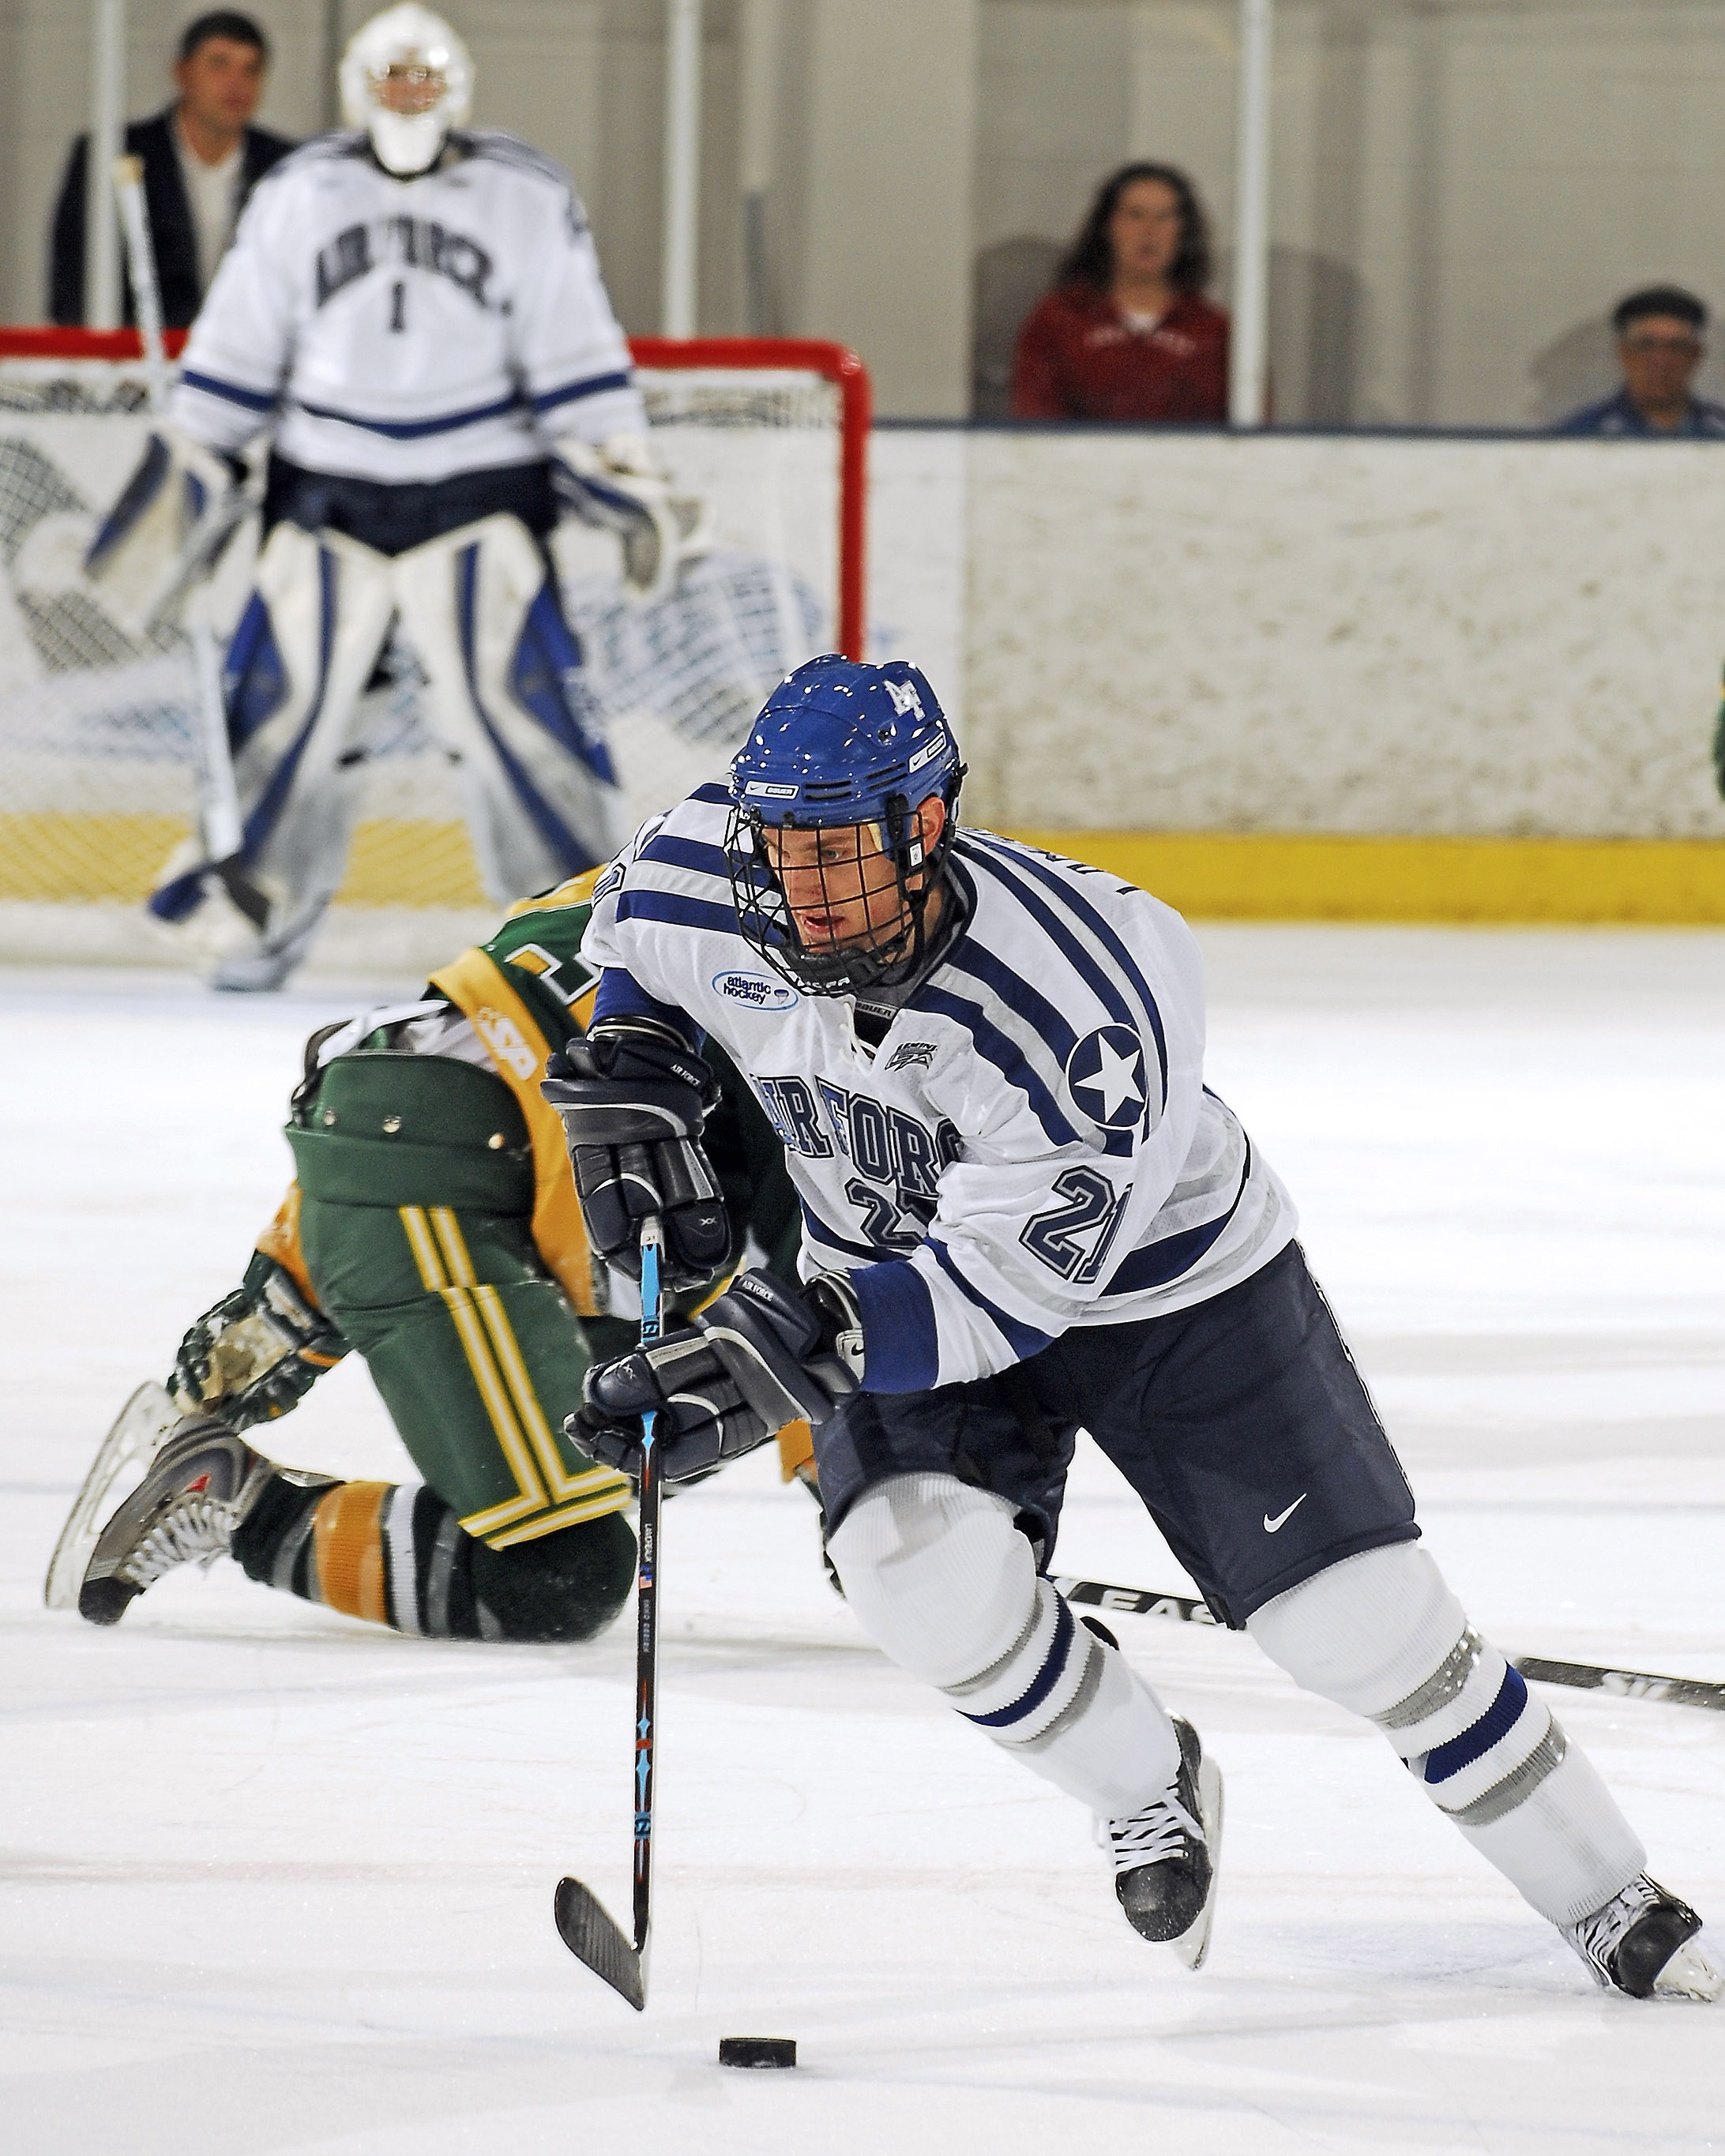
sport, game, skate, action, playing, goal, player, ice hockey, hockey, competition, arena, sports, skating, players, contact, athlete, pass, sticks, puck, rink, forward, teams, ball game, team sport, goaltender, roller in line hockey, stick and ball games, college ice hockey, ice hockey position, defenseman, bandy